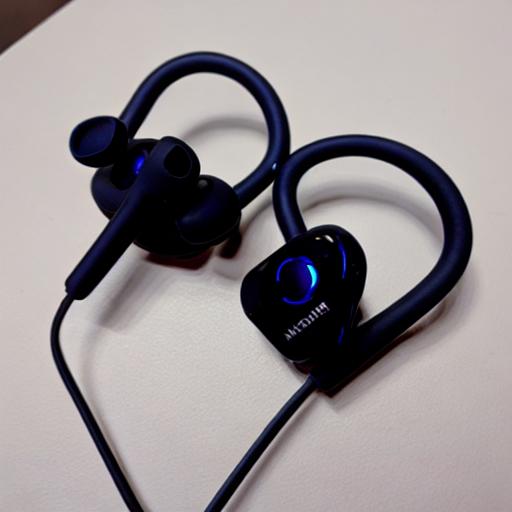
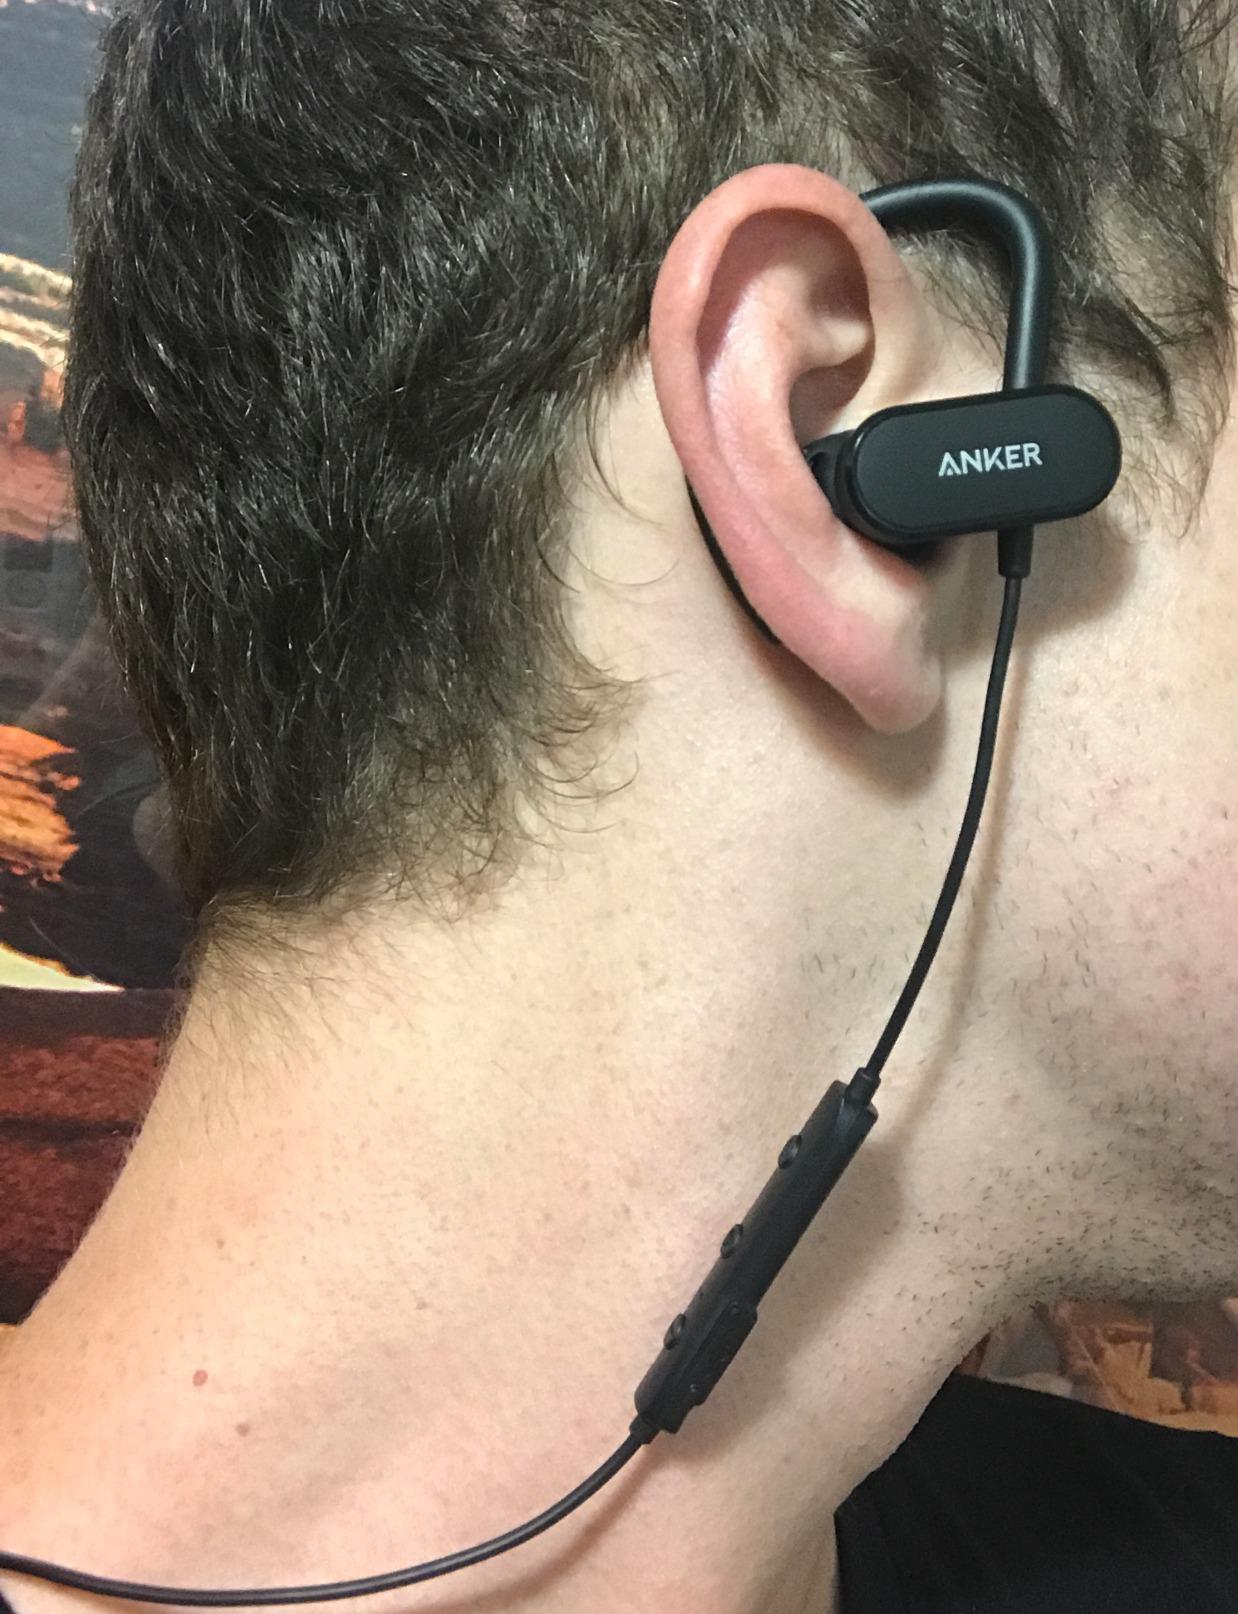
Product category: headphones
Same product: no